Williams Arcade's Greatest Hits

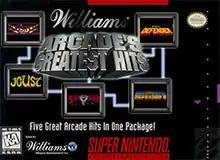
North American Super NES cover art featuring the title screens for the compilation's five games

Williams Arcade's Greatest Hits is a video game anthology of Williams Entertainment's early arcade games from the golden age of arcade games. The title was created by Digital Eclipse, who developed a compiler to emulate the arcade games' source codes in order to recreate all aspects of the originals. Initially released for home computers in 1995 as Williams Arcade Classics, the compilation was ported to numerous console systems soon after. While most ports were published as "Williams Arcade's Greatest Hits", the title was changed for several releases. The Sega Saturn version was released as Midway Presents Arcade's Greatest Hits, the handheld Game.com system was published under the original "Williams Arcade Classics" name, and the Sega Dreamcast port was titled Midway's Greatest Arcade Hits Vol. 1.